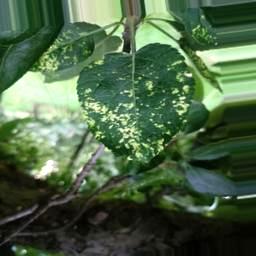
Label: Apple_Mosaic